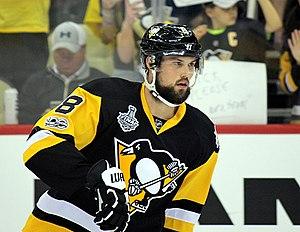
Brian Dumoulin est un joueur professionnel américain de hockey sur glace. Il occupe le poste défenseur.